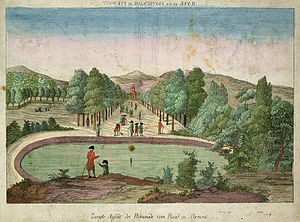
Bad Pyrmont / Kommuneele
Bad Pyrmont er en kurby og kommune i det centrale Tyskland, beliggende under Landkreis Hameln-Pyrmont i delstaten Niedersachsen. Byen ligger i Weserbergland mellem Hameln og Paderborn. Den følger den tysk-hollandske ferierute Oranienruten. Floden Emmer, der er en biflod til Weser, løber gennem byen. Bad Pyrmont har 20.861 indbyggere.